Upper San Leandro Reservoir

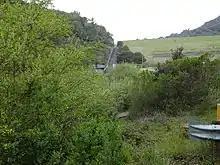
Dam constructed in 1977, with the spillway toward the left. The earth-filled dam is green because it is covered with grass.

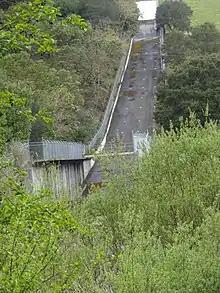
Spillway constructed in 1977

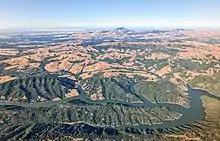
Aerial view with several branches of the reservoir

A new earth-filled dam was constructed in 1977, directly downstream of the old one, to provide protection against earthquakes. The new dam is high and long, containing of material.